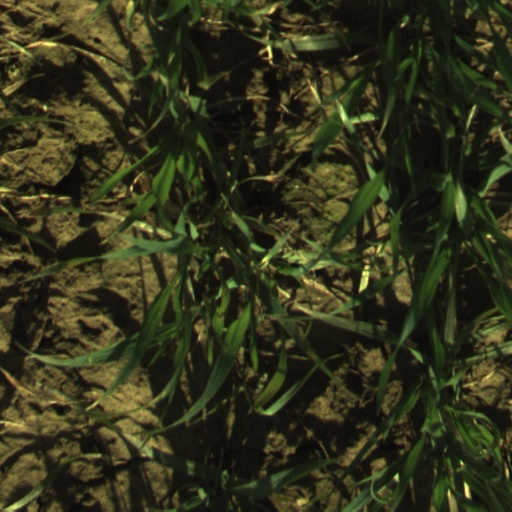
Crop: wheat